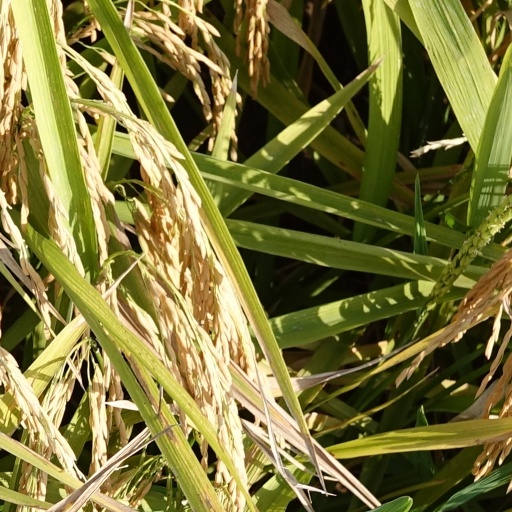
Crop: rice